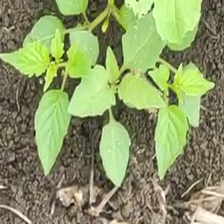
Weed species: Lamber_Quarter_plant(Chenopodium )